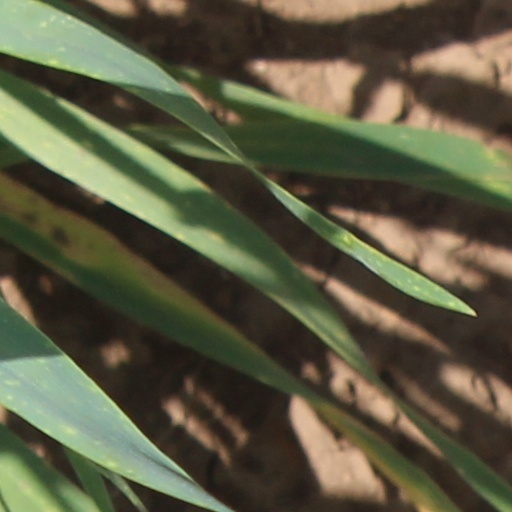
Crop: wheat